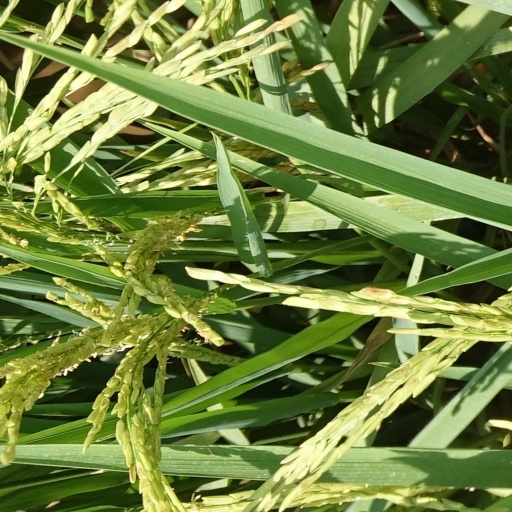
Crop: rice